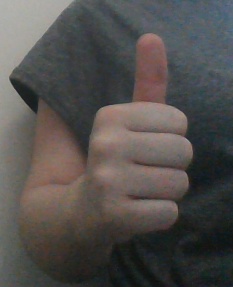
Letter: aleff